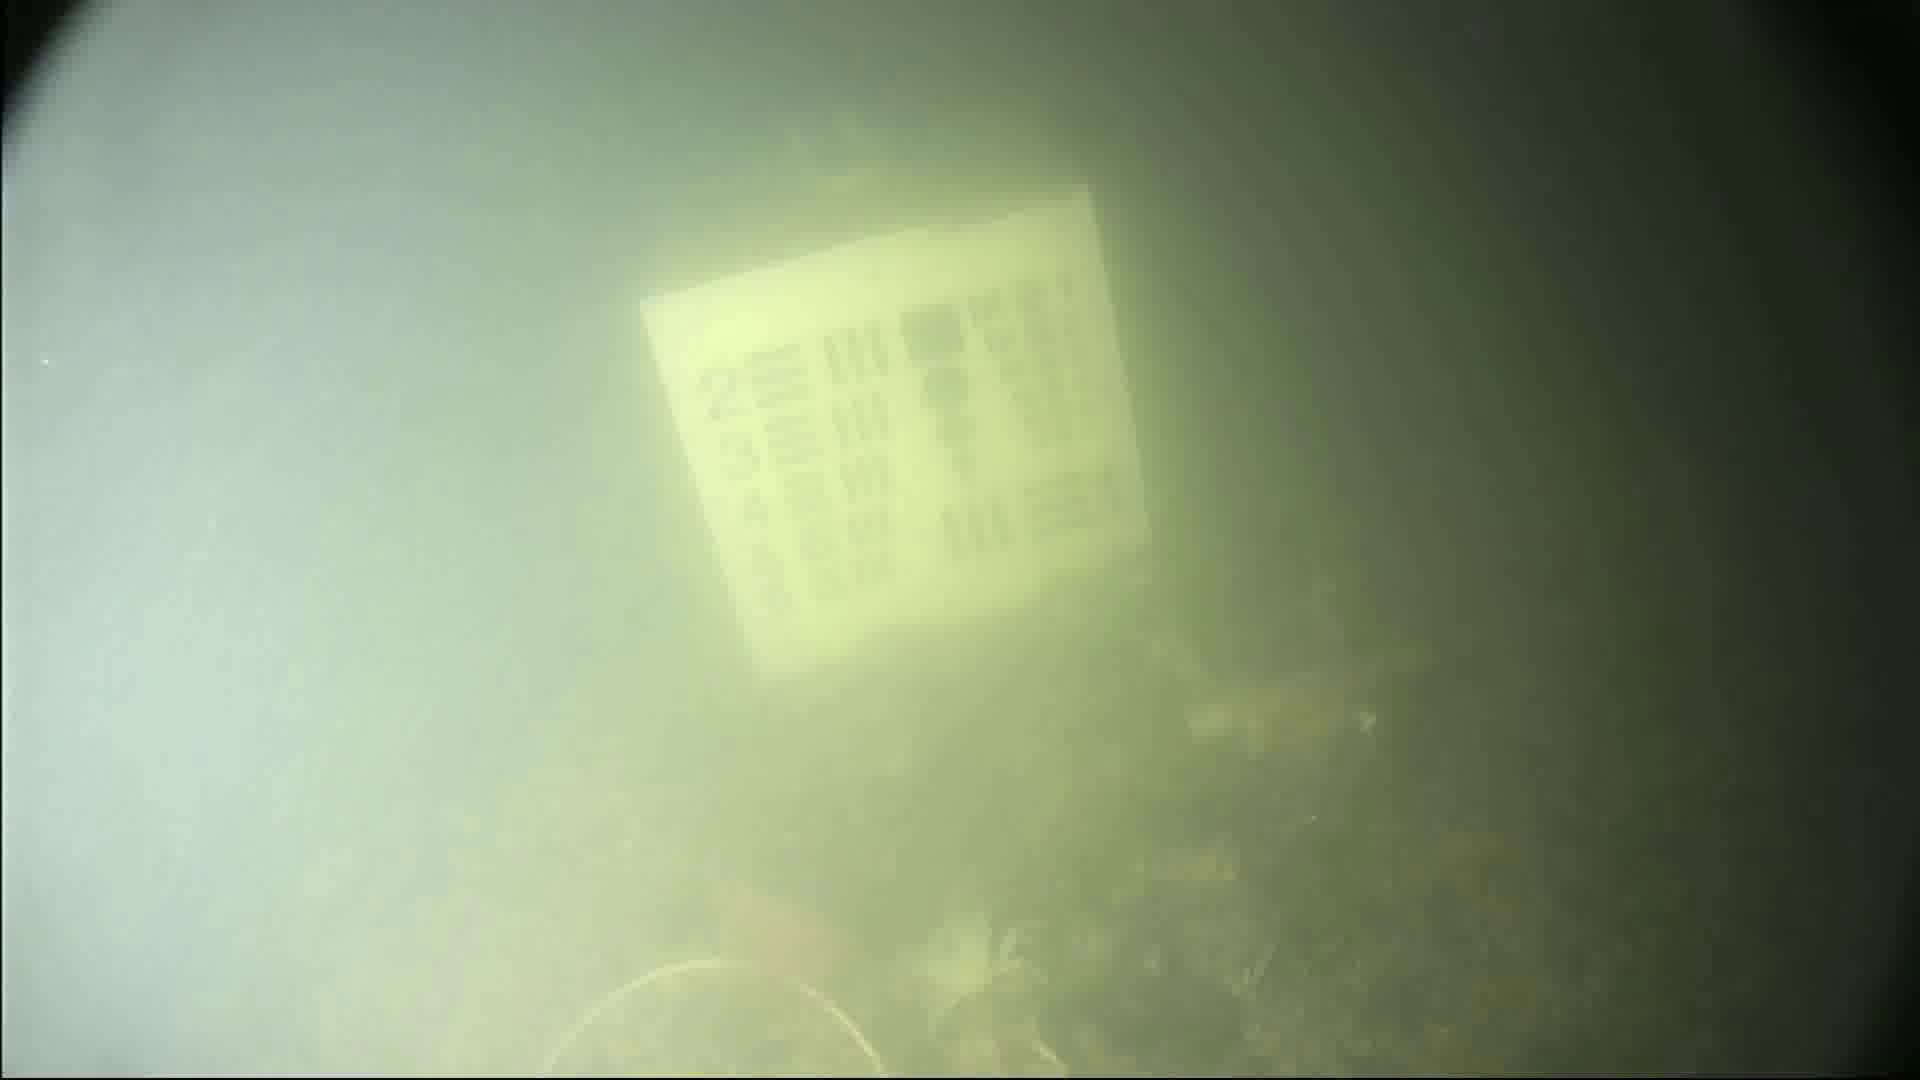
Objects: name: crab
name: fish